Horfield railway station

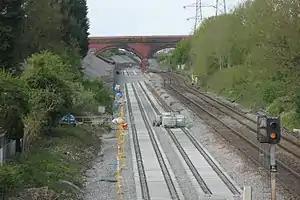
The site in 2018

Horfield railway station was a railway station serving the northern part of Horfield and Lockleaze in the north of Bristol, England. It was located on the main line from Bristol to South Wales. It was served by stopping trains to Severn Beach (via Pilning), Avonmouth (via Chittening) and Swindon (via Badminton).